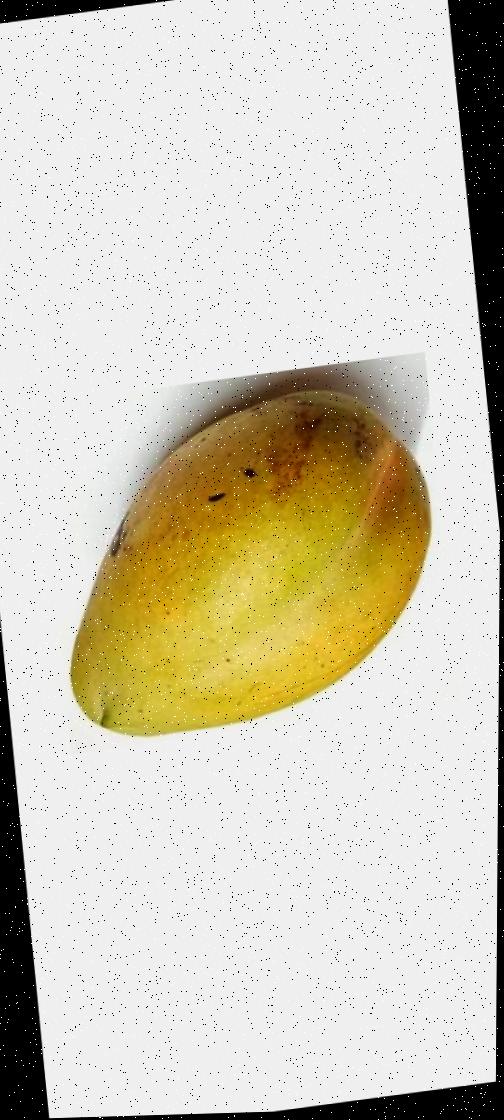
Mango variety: Bari-11